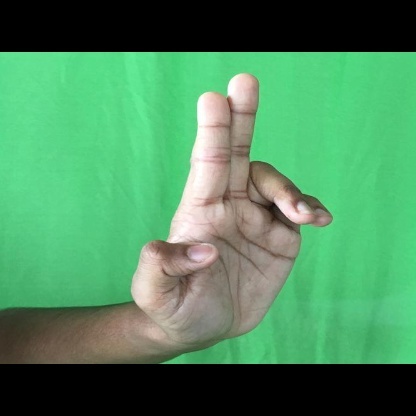
Mudra: Ardhapathaka